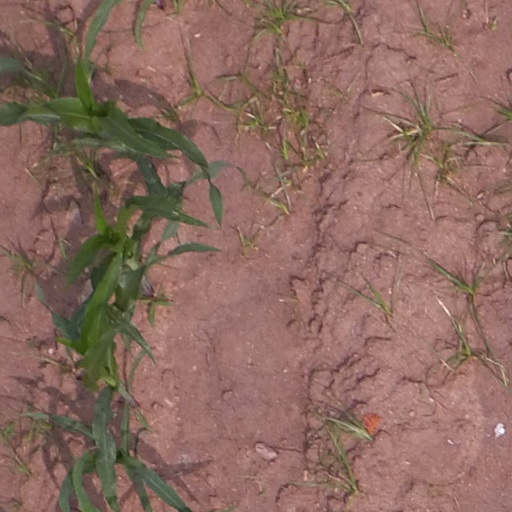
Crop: maize; corn